Kalash (TV series)

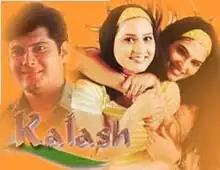

Kalash is an Indian television soap opera which aired on Star Plus. It was produced by Ekta Kapoor of Balaji Telefilms.